Fredericka Douglass Sprague Perry

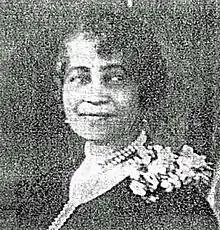

Fredericka Douglass Sprague Perry (August 9, 1872 – October 23, 1943) was an American philanthropist and activist. Perry founded the Colored Big Sister Home for Girls in 1934 in Kansas City, Missouri. With her husband, John E. Perry, she worked to provide better health care to African-American children.